1269th Engineer Combat Battalion (United States)

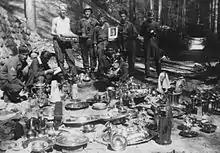
Members of Company A display treasure from stash unearthed below Reichsmarschall Hermann Göring's chalet in Berchtesgaden

Leaving the Alsos Mission on 28 April, the battalion became one of the first combat units to enter Munich, advancing with Company C, 30th Regiment of the 3rd Infantry Division. Elements of the battalion were among the first troops to come upon the concentration camp at Dachau.